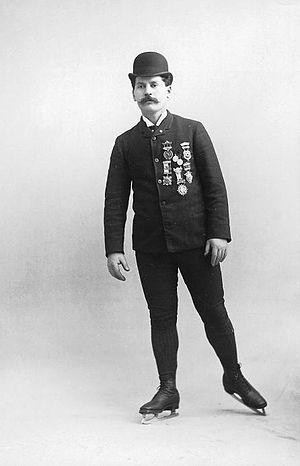
Photographie - Louis Rubenstein en train de patiner, Montréal, QC, 1893 - Plaque sèche à la gélatine. Louis Rubenstein, (né à Montréal en 1862 - décédé à Montréal en 1931) fut champion canadien de patin artistique en 1883 et champion du monde lors du championnat de 1890 en Russie.
Louis Rubenstein, est un patineur artistique canadien.